Ken Meuleman

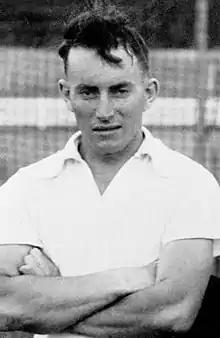
Meuleman in 1946

Kenneth Douglas Meuleman (5 September 1923 – 10 September 2004) was an Australian cricketer who played in one Test match in 1946. His cricket career started in Victoria, but after moving to Perth, Western Australia, he established himself as an important member of the State Sheffield Shield team between 1945/46 and 1960/61. He captained the side for a number of seasons.